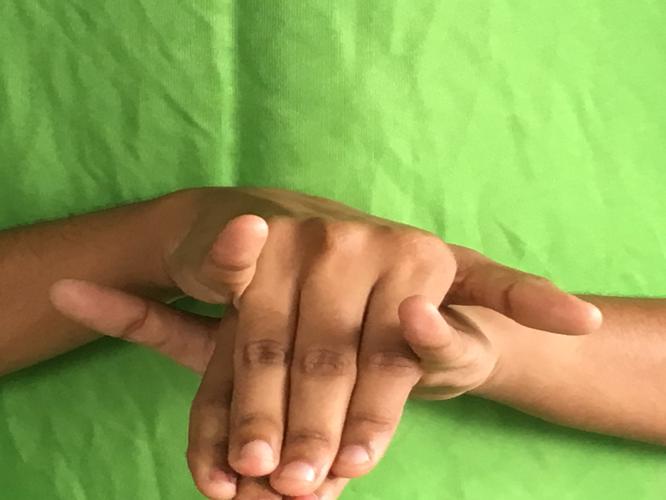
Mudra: Varaha
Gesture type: double_hand